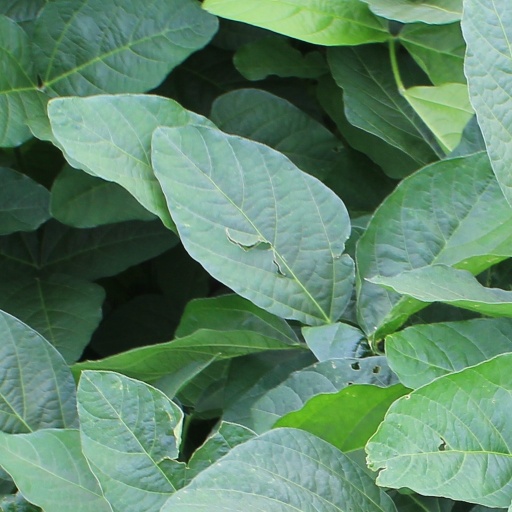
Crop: soybean